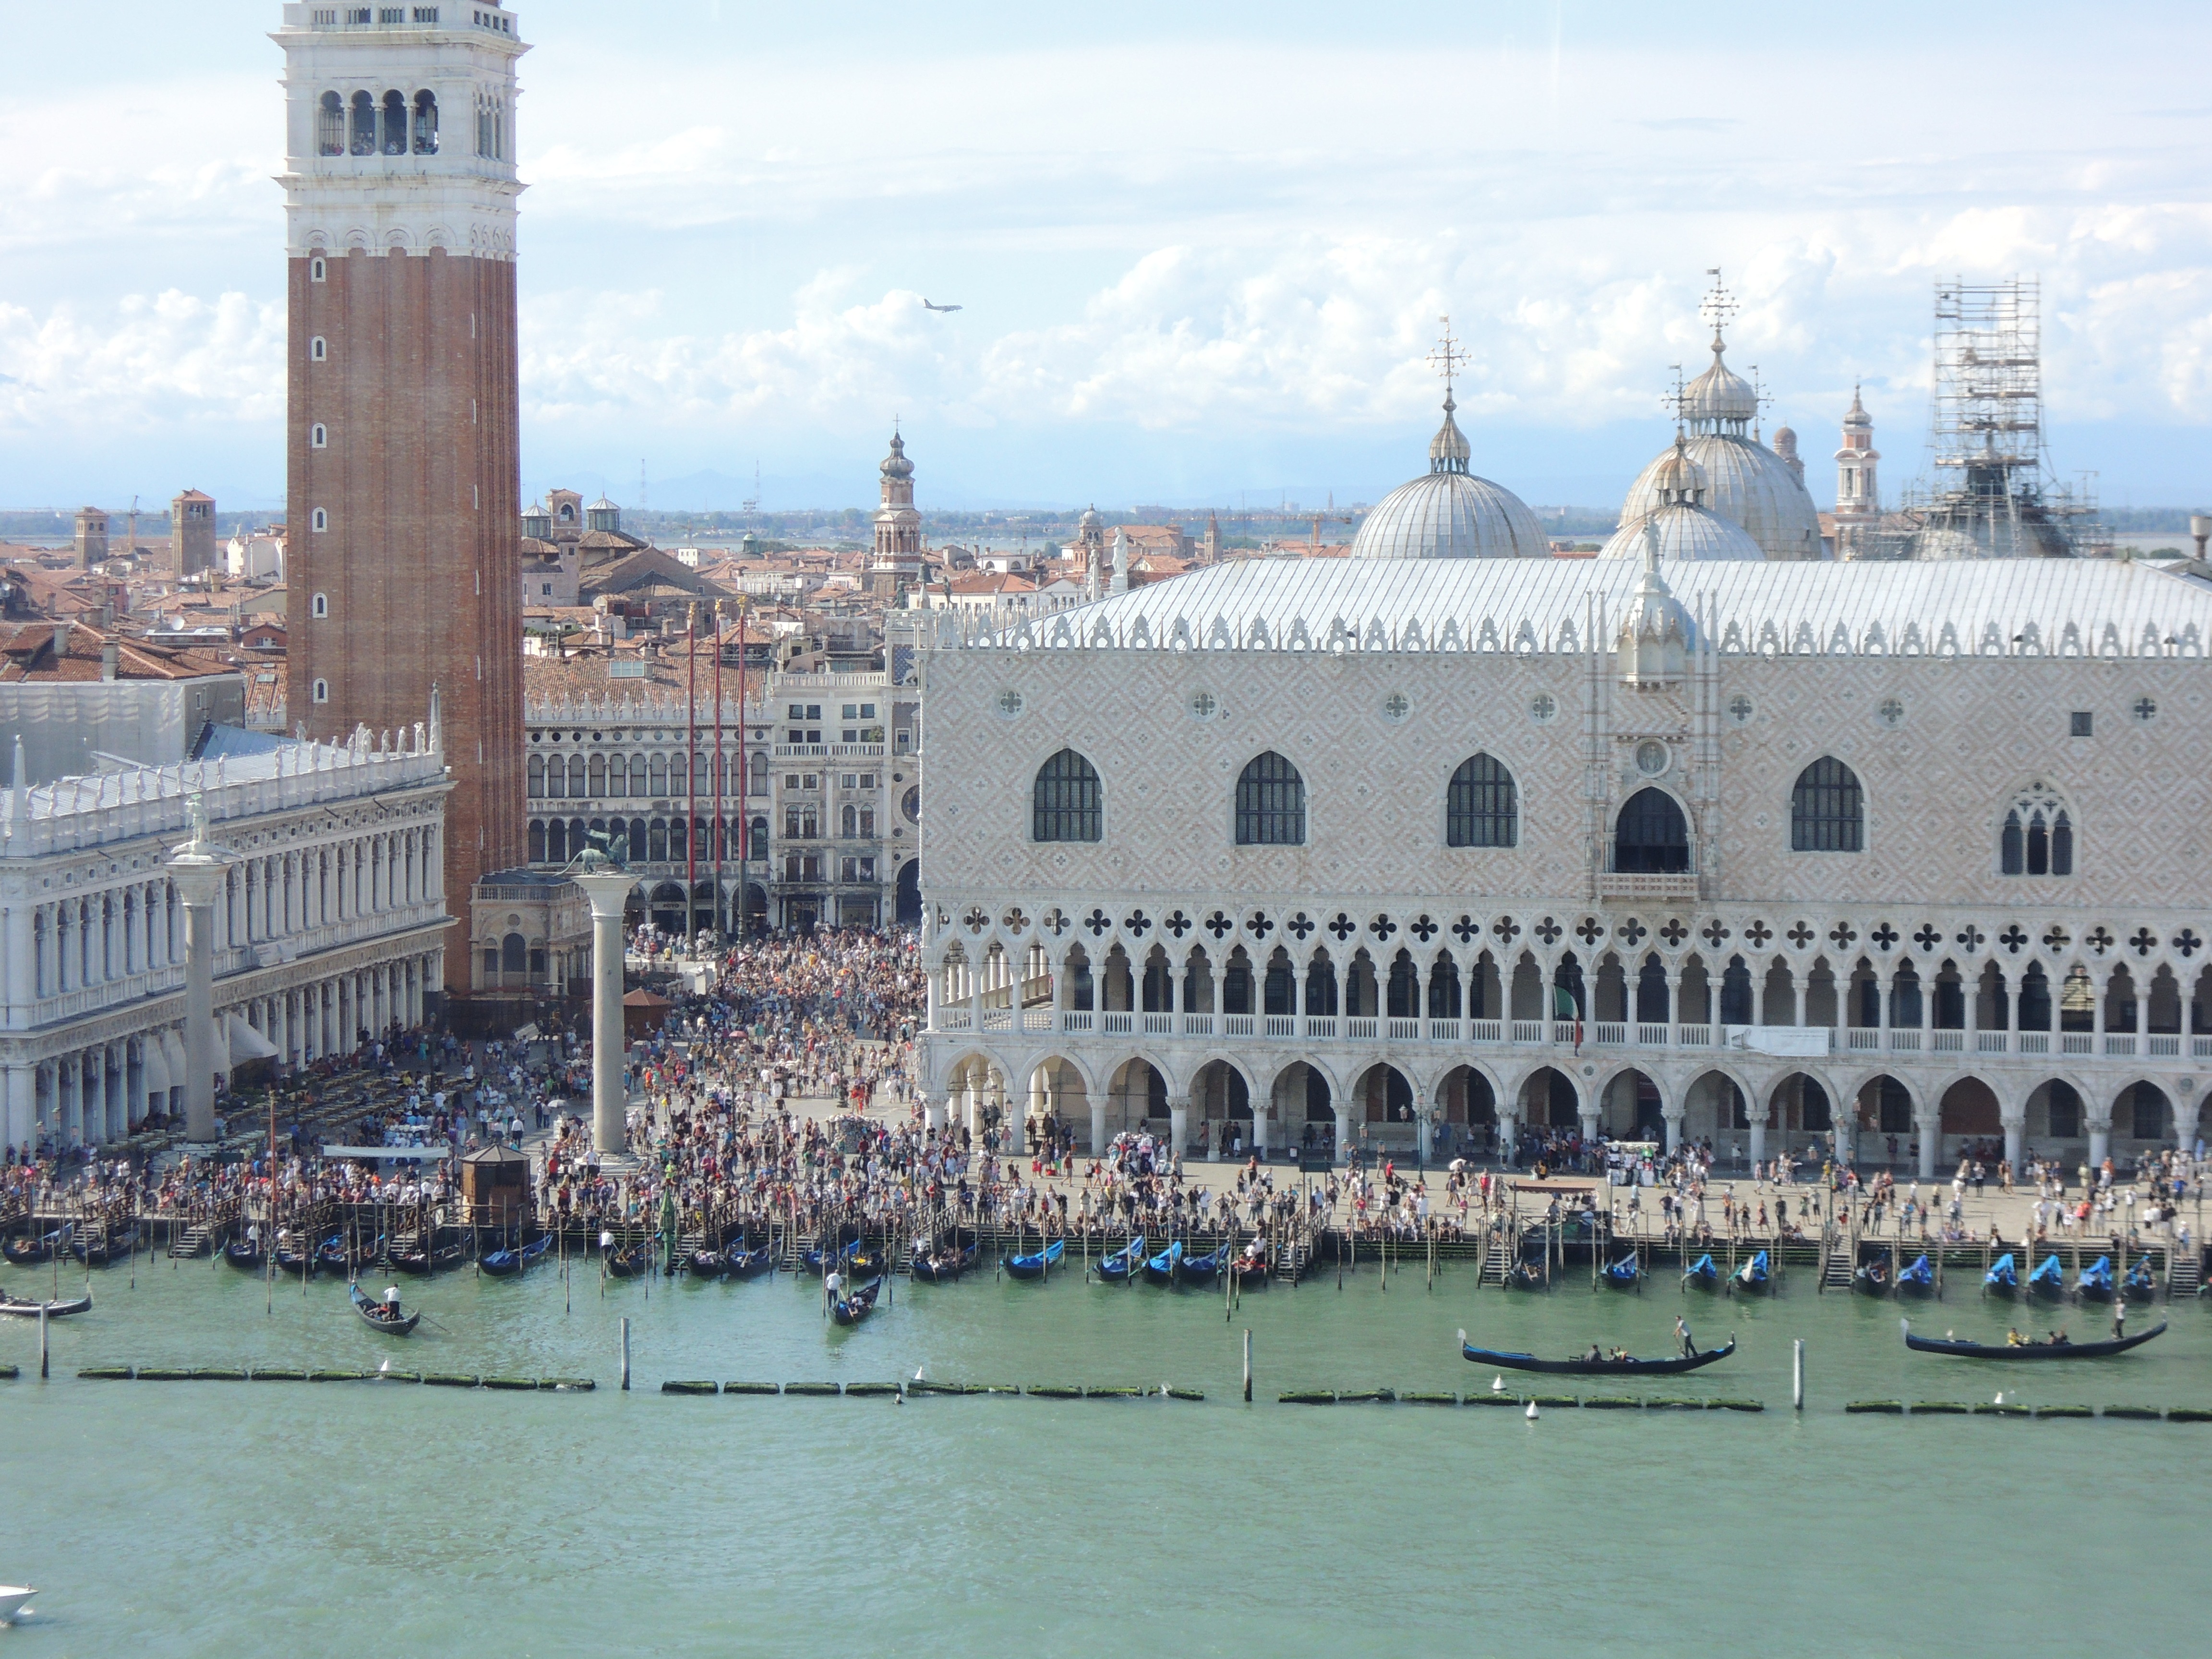
sea, water, palace, city, cityscape, landmark, venice, tourism, cruise, san marco